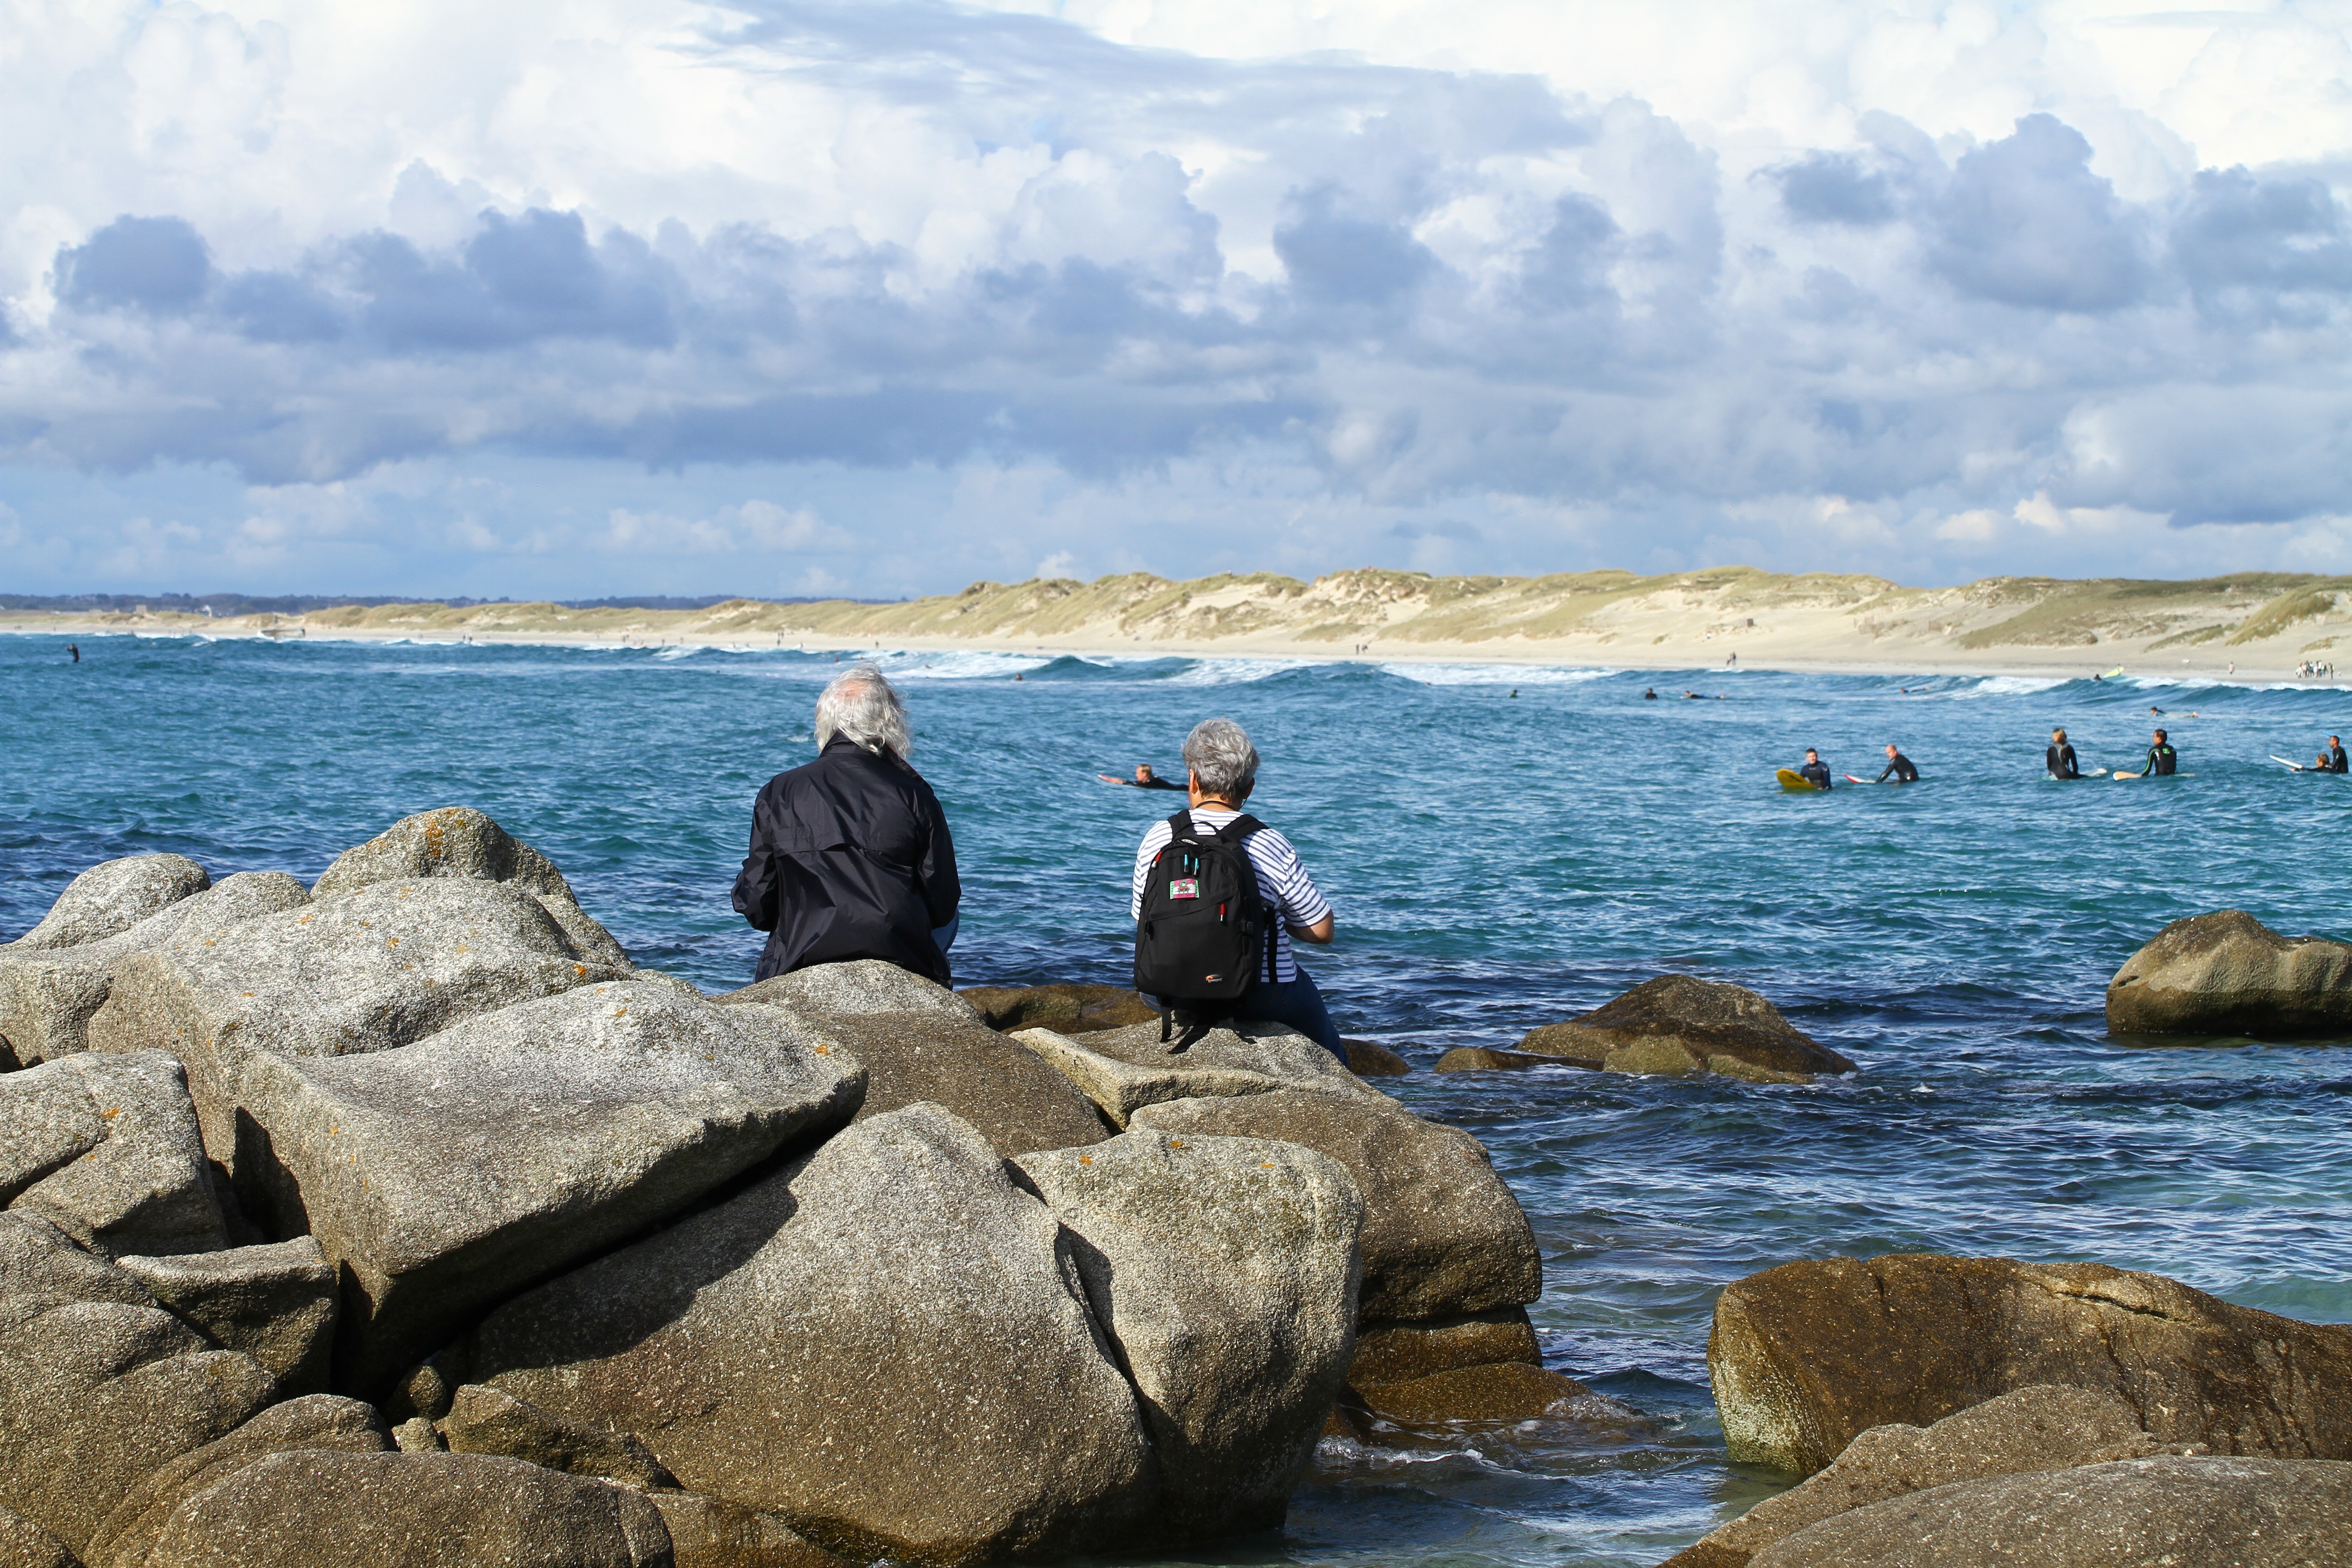
beach, landscape, sea, coast, sand, rock, ocean, horizon, sky, shore, wave, lake, vacation, cove, bay, relaxation, meditation, wait, sea view, cape, brittany, schroff